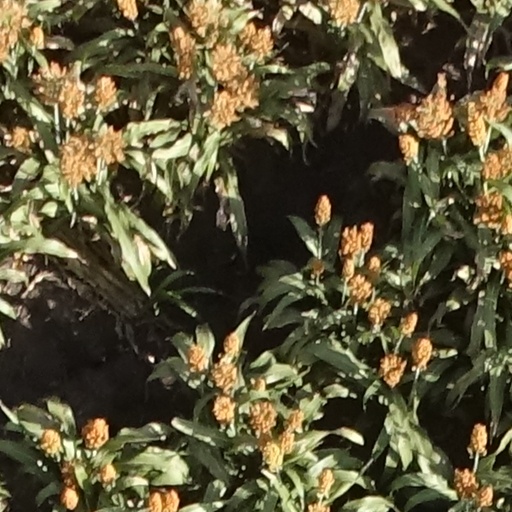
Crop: sorghum